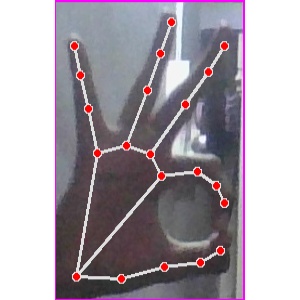
अक्षर: ण